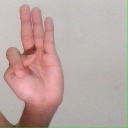
अक्षर: भ